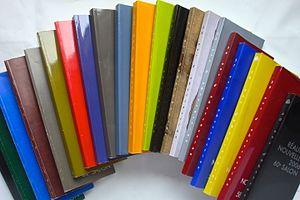
Les catalogues du Salon des Réalités Nouvelles de 1960 à 2006
Le Salon des réalités nouvelles est le Salon de l'abstraction, il est animé par les artistes eux-mêmes réunis en une « Association Réalités Nouvelles ».